Embryonic sac

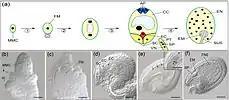
Development of the megagametophyte and fertilization in "Arabidopsis thaliana". MMC - megaspore mother ; FM - functional megaspore; AP - antipodal cells; CC - central cell; EC - egg cell; SC - synergid cell; PT - pollen tube; SP - sperm; VN - vegetative nucleus; EM - embryo; EN - endosperm; SUS - suspensor

A megaspore mother cell, or megasporocyte, is a diploid cell in plants in which meiosis will occur, resulting in the production of four haploid megaspores. At least one of the spores develop into haploid female gametophytes, the megagametophytes. The megaspore mother cell arises within the megasporangium tissue.